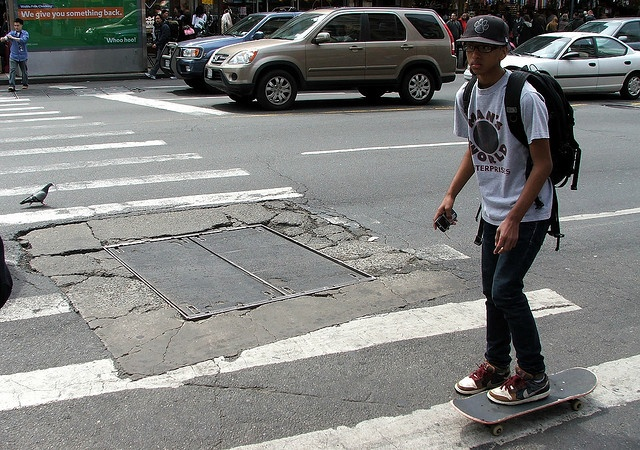
A street scene with a skateboarder riding a skateboard with a backpack.
A young kid is riding a skateboard down the busy street
Young man riding skateboard in an urban area.
A boy skateboards down a street while a pigeon is using the crosswalk.
A young man is skateboarding on a busy street.